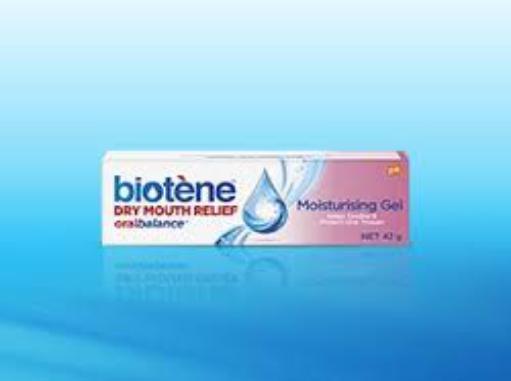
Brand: biotene
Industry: Medical